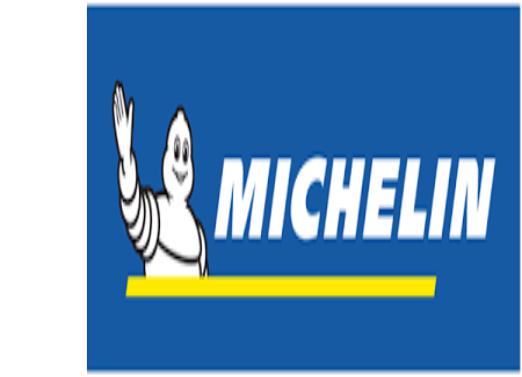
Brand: michelin
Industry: Others